2012 Hong Kong legislative election

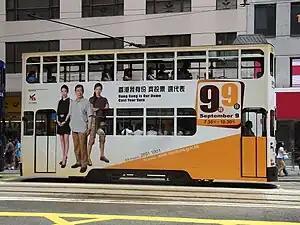
An electoral advertisement on a tram

Under the constitutional reform package passed in 2010, this election saw LegCo increase its total size from 60 seats to 70 seats, half of which are geographical constituencies (GCs) and half functional constituencies (FCs). The GC seats are returned by universal suffrage, with the Kowloon West constituency once again returning five seats, while the Hong Kong Island, Kowloon East, and New Territories West constituencies each gain one new seat and New Territories East, the second largest constituency, gaining two extra seats. The election uses a system of party-list proportional representation, with seats allocated by the largest remainder method using the Hare quota as the quota for election.